Segmentation and reassembly

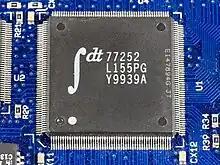
IDT 77155, a 155 Mbit/s ATM SAR controller chip

Segmentation and reassembly (SAR) is the process used to fragment and reassemble variable length packets into fixed length cells so as to allow them to be transported across Asynchronous Transfer Mode (ATM) networks or other cell based infrastructures. Since ATM's payload is only 48 bytes, nearly every packet from any other protocol has to be processed in this way. Thus, it is an essential process for any ATM node. It is usually handled by a dedicated chip, called the SAR.